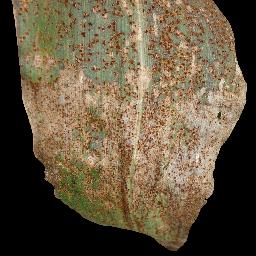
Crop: corn
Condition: (maize)_common_rust